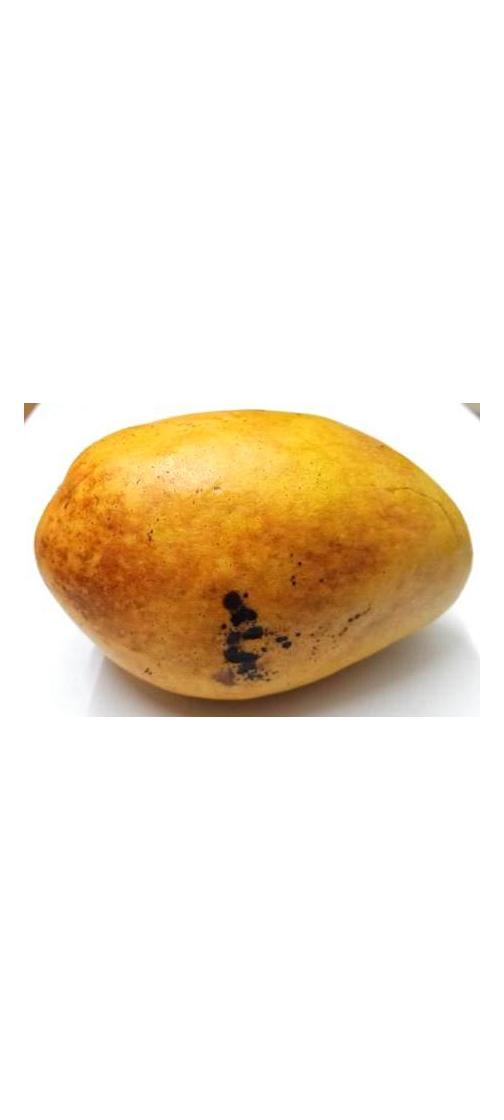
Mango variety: Bari-11